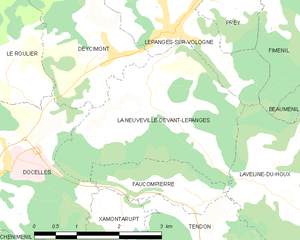
Carte des communes françaises La Neuveville-devant-Lépanges
La Neuveville-devant-Lépanges est une commune française située dans le département des Vosges en région Grand Est.